John F. De Swan

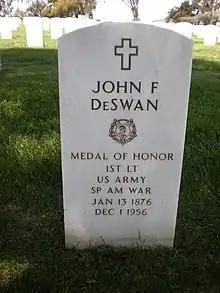
DeSwan grave

John Francis DeSwan (January 13, 1876 – December 1, 1956) was a private serving in the United States Army during the Spanish–American War who received the Medal of Honor for bravery.